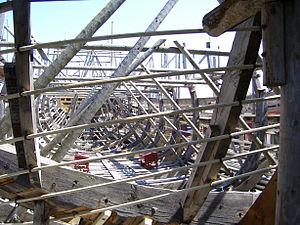
Le Zeven Provinciën était un vaisseau de ligne néerlandais du XVIIᵉ siècle, armé avec 80 canons.